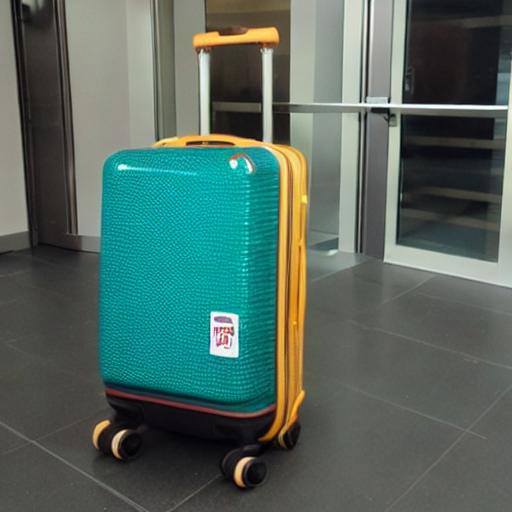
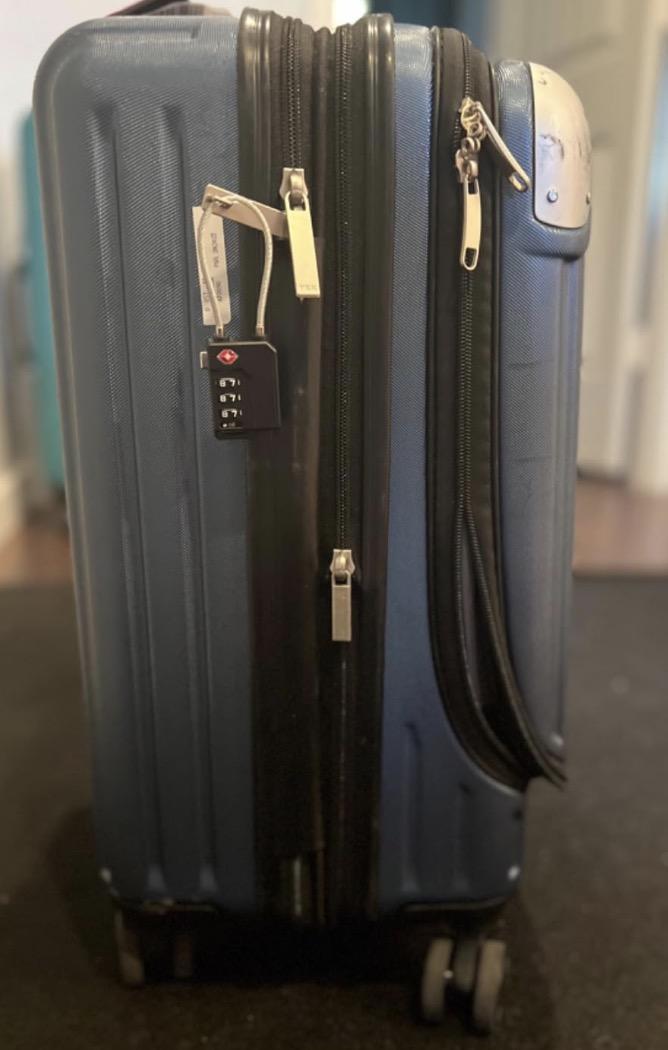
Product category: items_tea
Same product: no